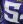
Number: 5